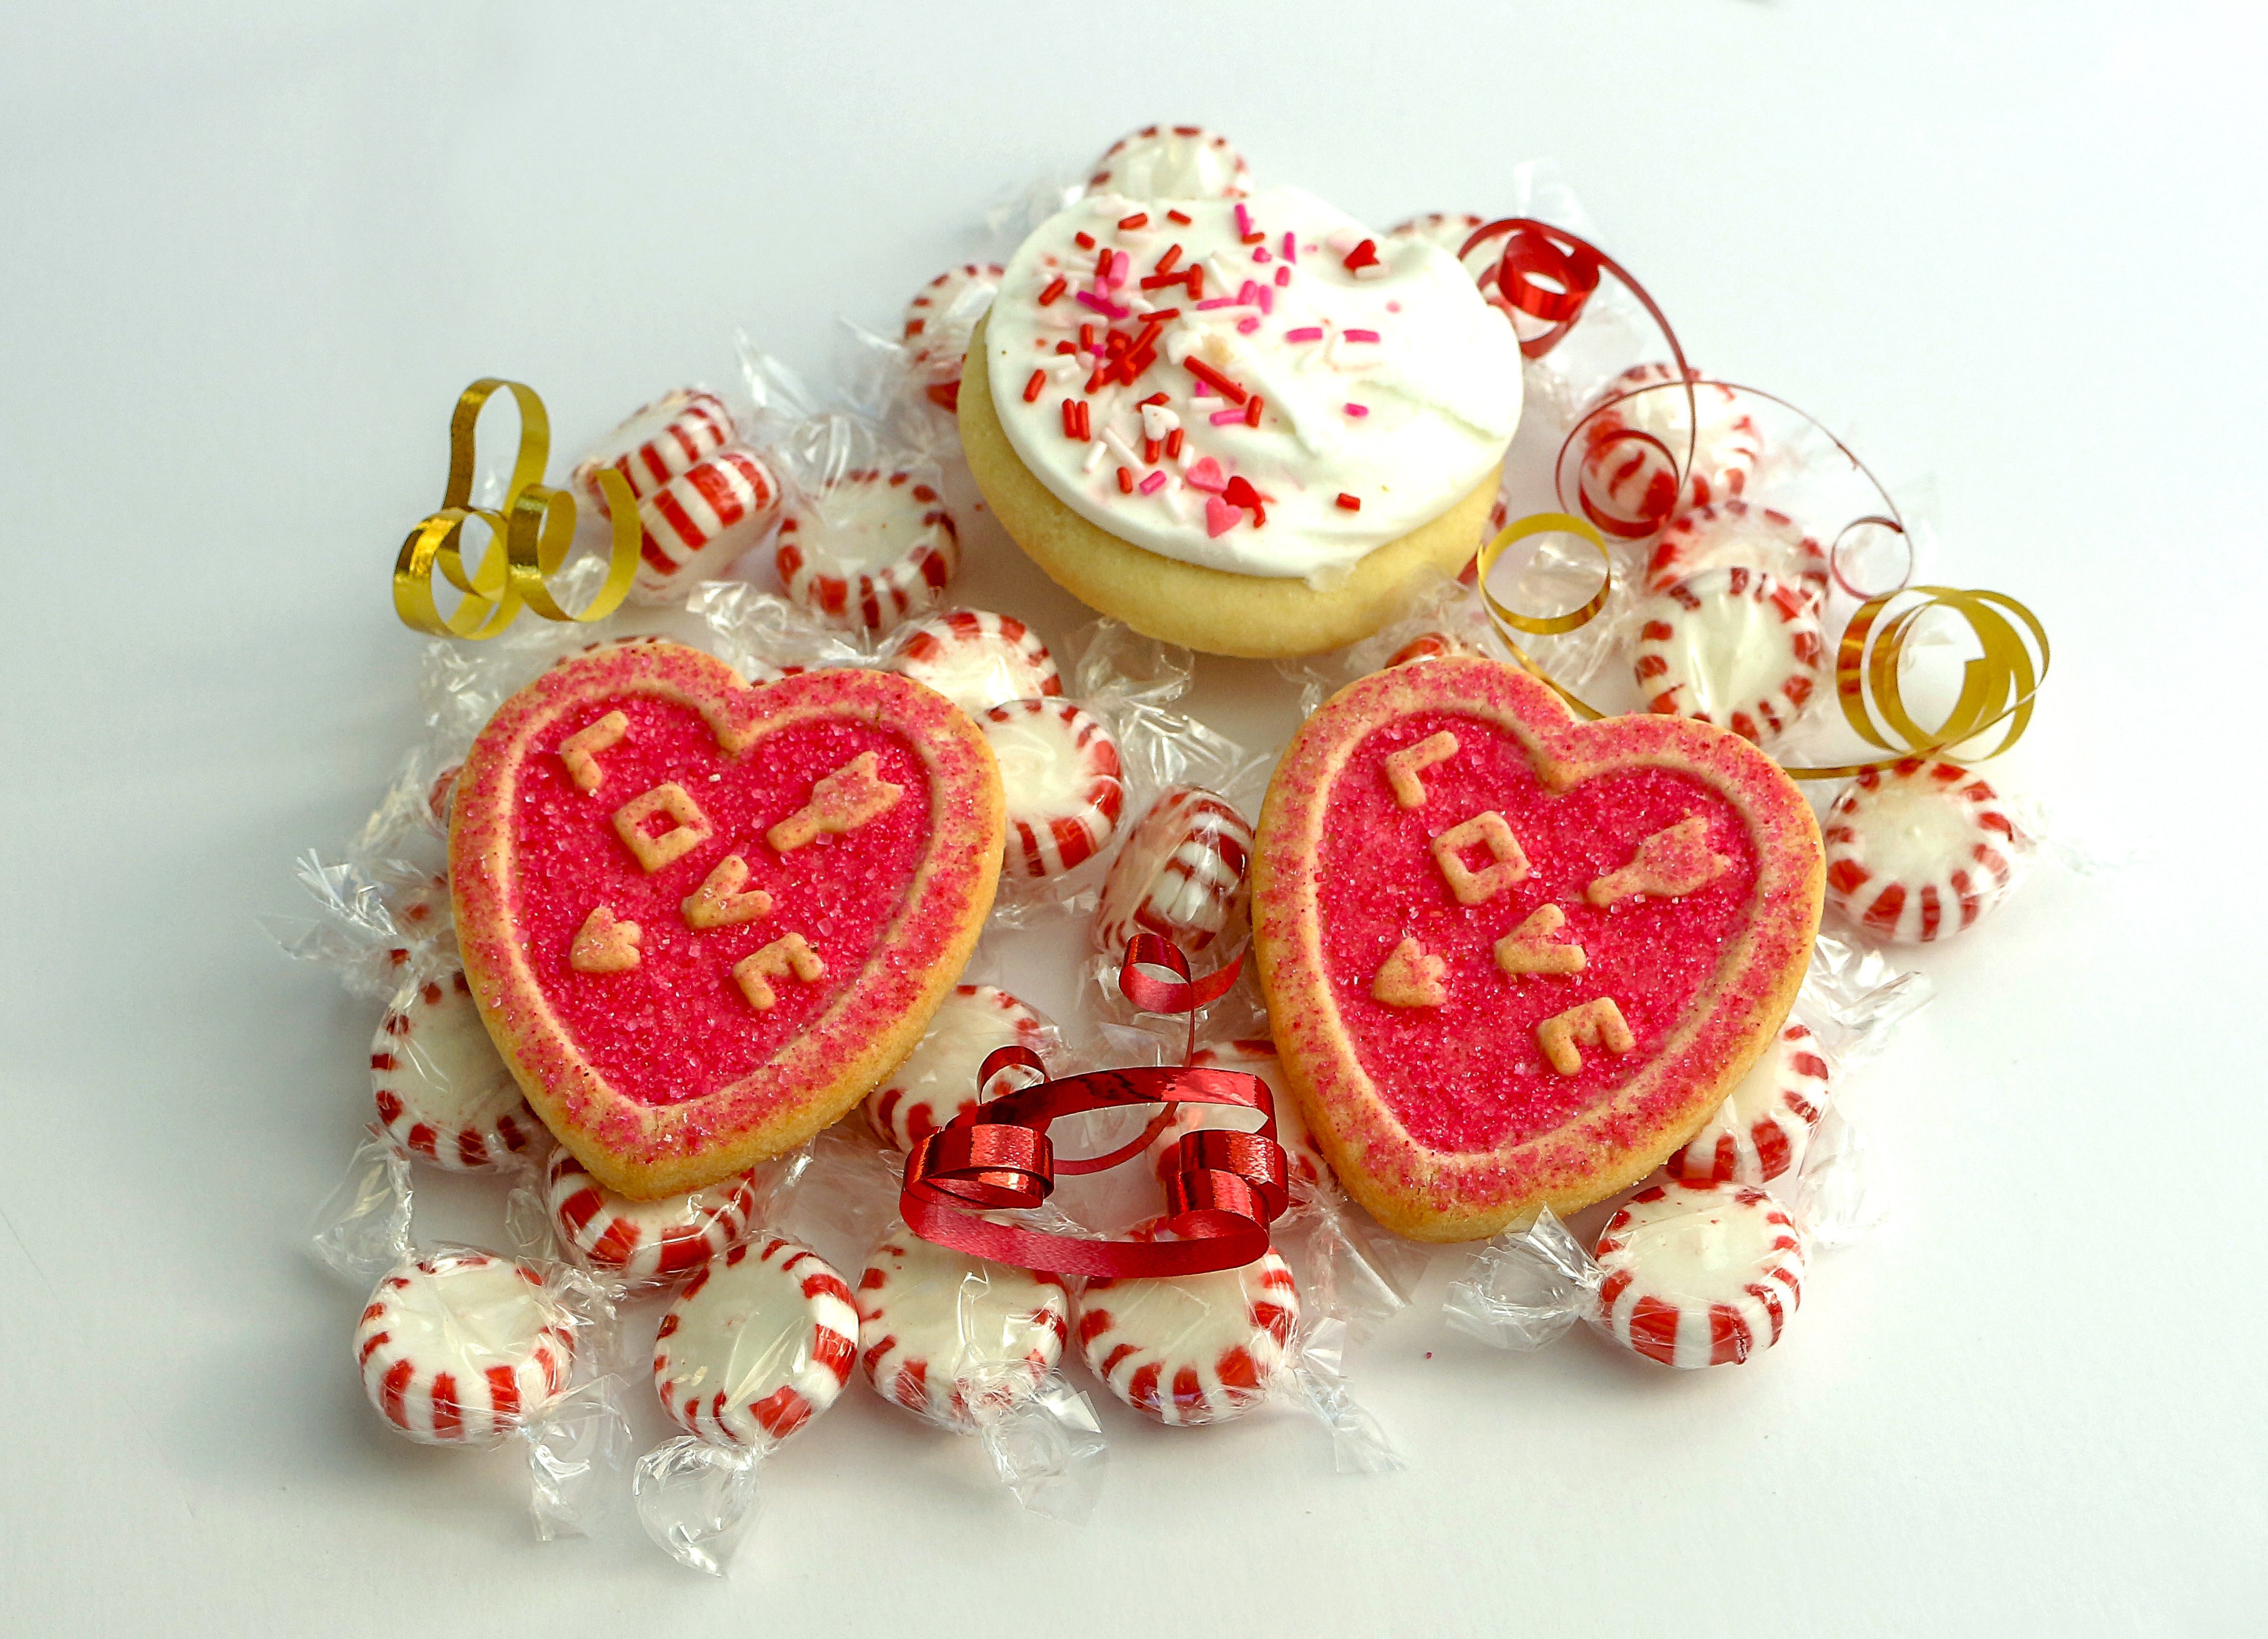
fruit, sweet, flower, petal, heart, food, red, produce, pink, cookie, christmas decoration, art, sugar, icing, candy, valentine, valentine's day, forms